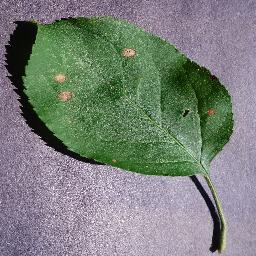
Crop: apple
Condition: black_rot